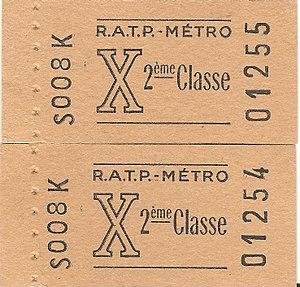
Tickets de métro RATP de série X. Paris, vers 1965.
Le ticket t+ est le plus simple des titres de transport en Île-de-France. Créé par une délibération du conseil d'administration du STIF du 6 juin 2007, il remplace l'ancien ticket t, qui ne permettait pas la correspondance entre les diverses lignes de bus. Le ticket t+ est le nom officiel du ticket de métro parisien.